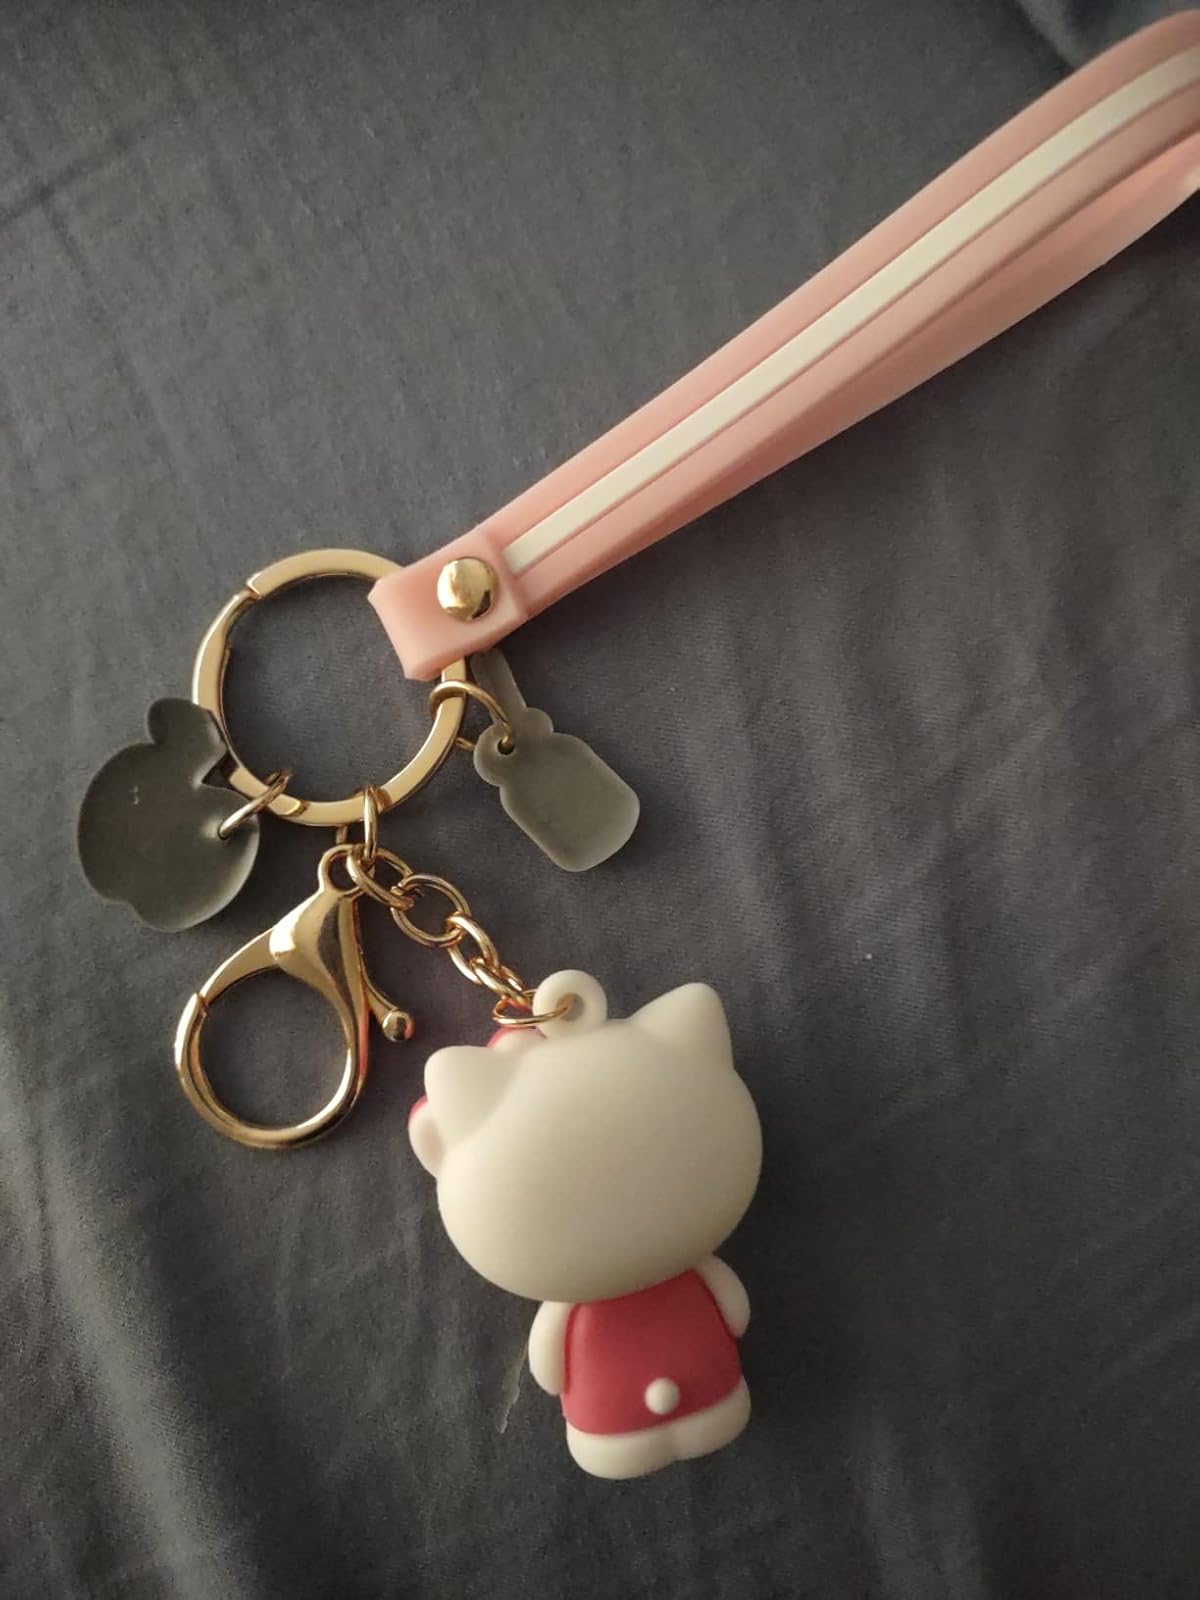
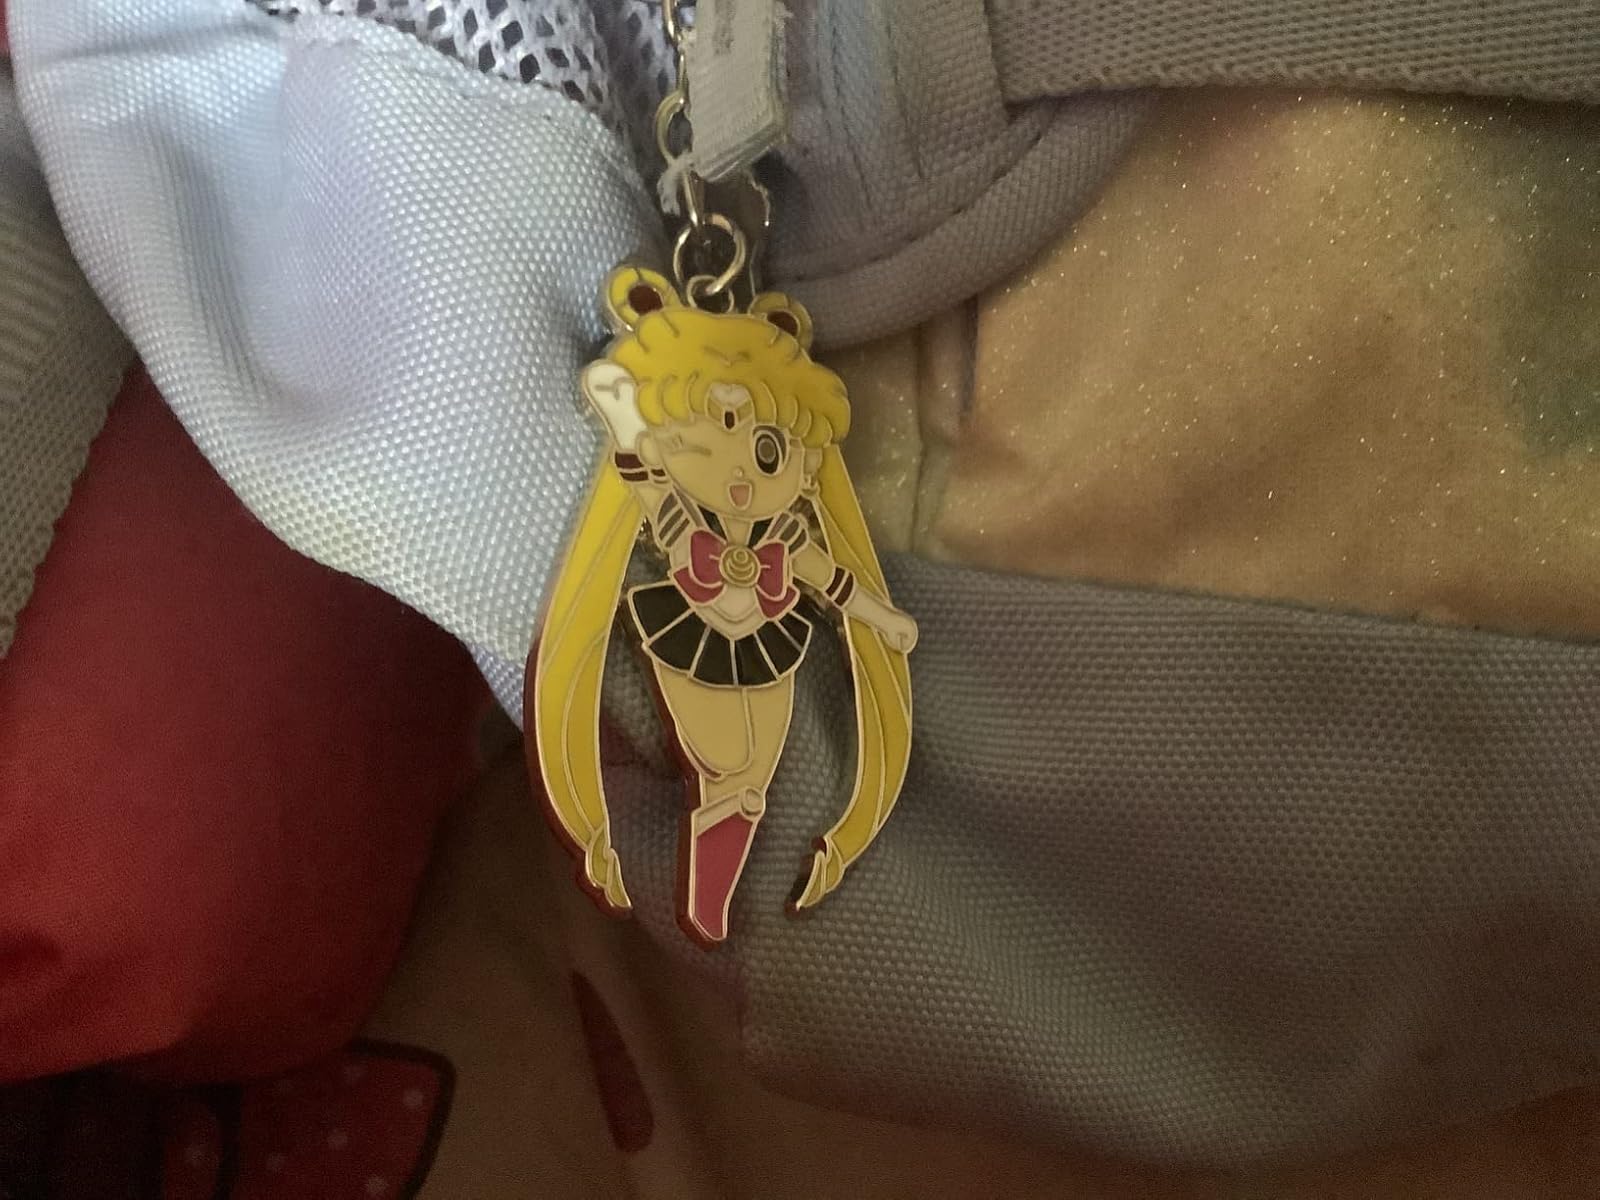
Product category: accessories_keychain
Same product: no